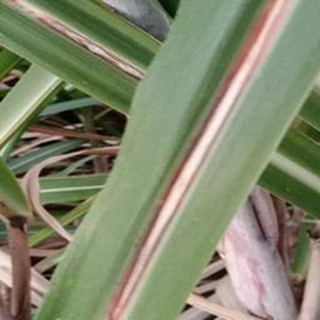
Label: sugarcane_red_rot